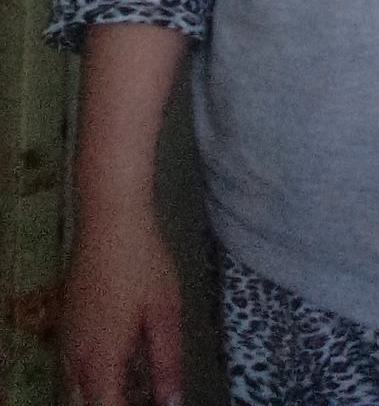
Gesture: no_gesture